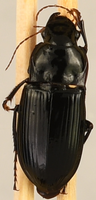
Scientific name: Harpalus caliginosus
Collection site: North Sterling NEON (STER), plot STER_033